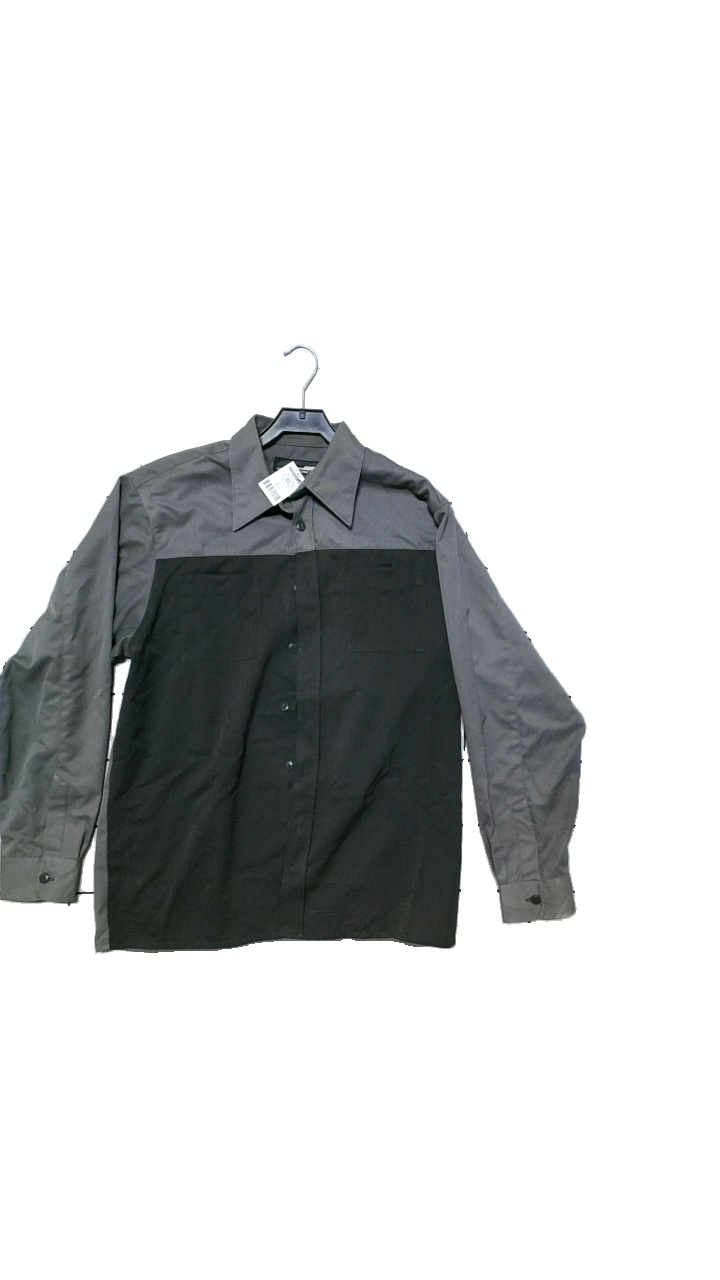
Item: Shirt (Men)
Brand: Jack And Jones
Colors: Green, Black
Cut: Regular
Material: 65% polyester 35% Rayon
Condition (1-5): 4
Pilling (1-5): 5
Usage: Reuse
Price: <50